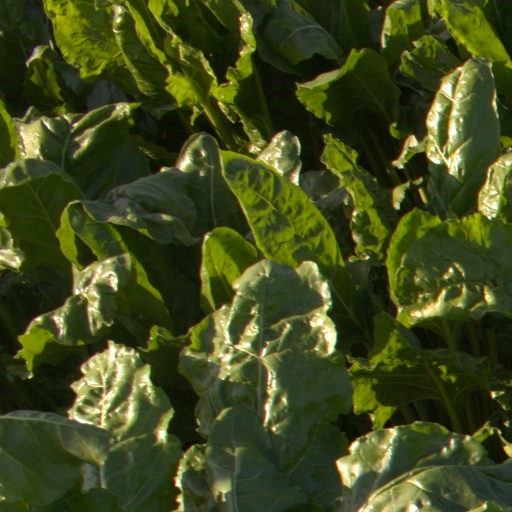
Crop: sugar beet